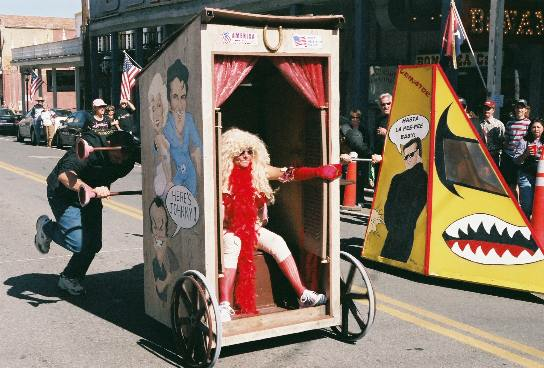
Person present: Yes